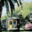
Label: streetcar